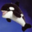
Label: whale